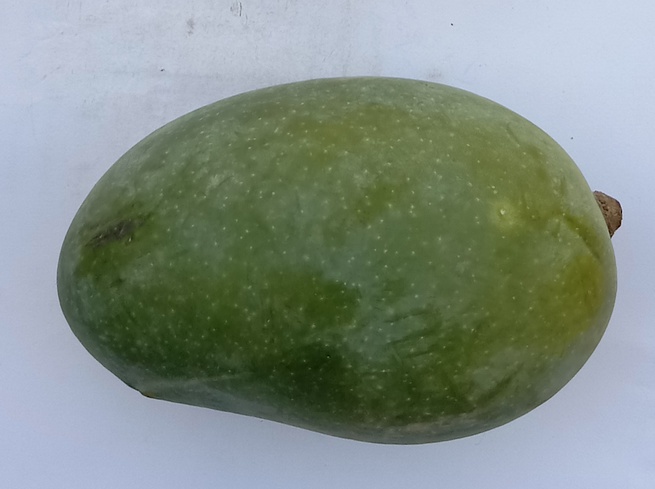
Mango variety: Chaunsa (Black)